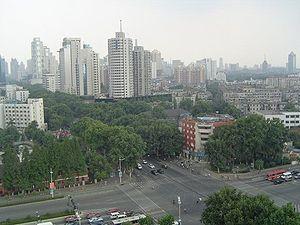
La Chine, en forme longue la république populaire de Chine, parfois appelée Chine populaire, est un pays d'Asie de l'Est. Avec plus d'1,4 milliard d'habitants, soit environ un sixième de la population mondiale, elle est le pays le plus peuplé du monde. Elle compte huit agglomérations de plus de dix millions d'habitants, dont la capitale Pékin, Shanghai, Canton, Shenzhen et Chongqing, ainsi que plus de trente villes d'au moins deux millions d'habitants. Avec une superficie de 9 600 000 km² selon l'ONU ou de 9 596 960 km² selon The World Factbook, la Chine est également le plus grand pays d'Asie orientale et le troisième ou quatrième plus grand pays du monde par la superficie. La Chine s'étend des côtes de l'océan Pacifique au Pamir et aux Tian Shan, et du désert de Gobi à l'Himalaya et au nord de la péninsule indochinoise.